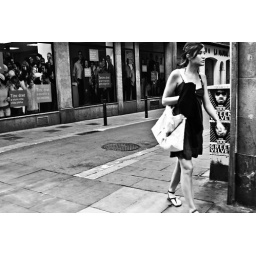
Miniseries in black and white